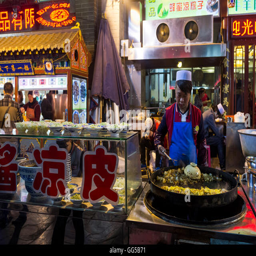
a cook frying food at a stall in the area